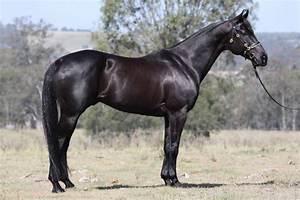
horse